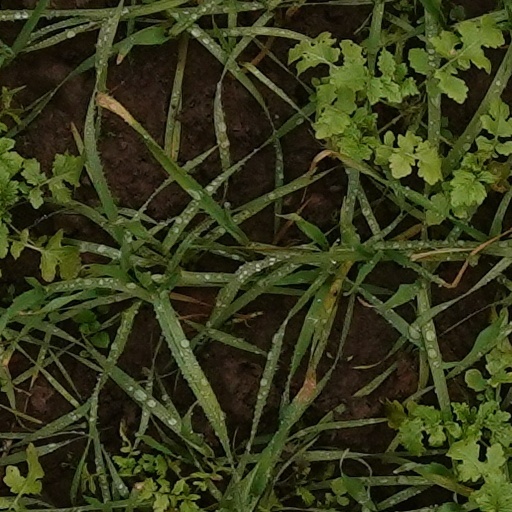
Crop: wheat